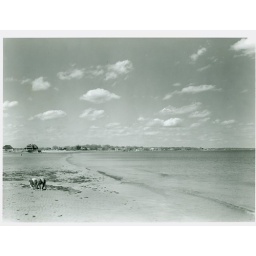
Main swimming area and beach on Tod's (Greenwich) Point, Elizabeth's Neck. Children are playiing in sand. Circa 1962.